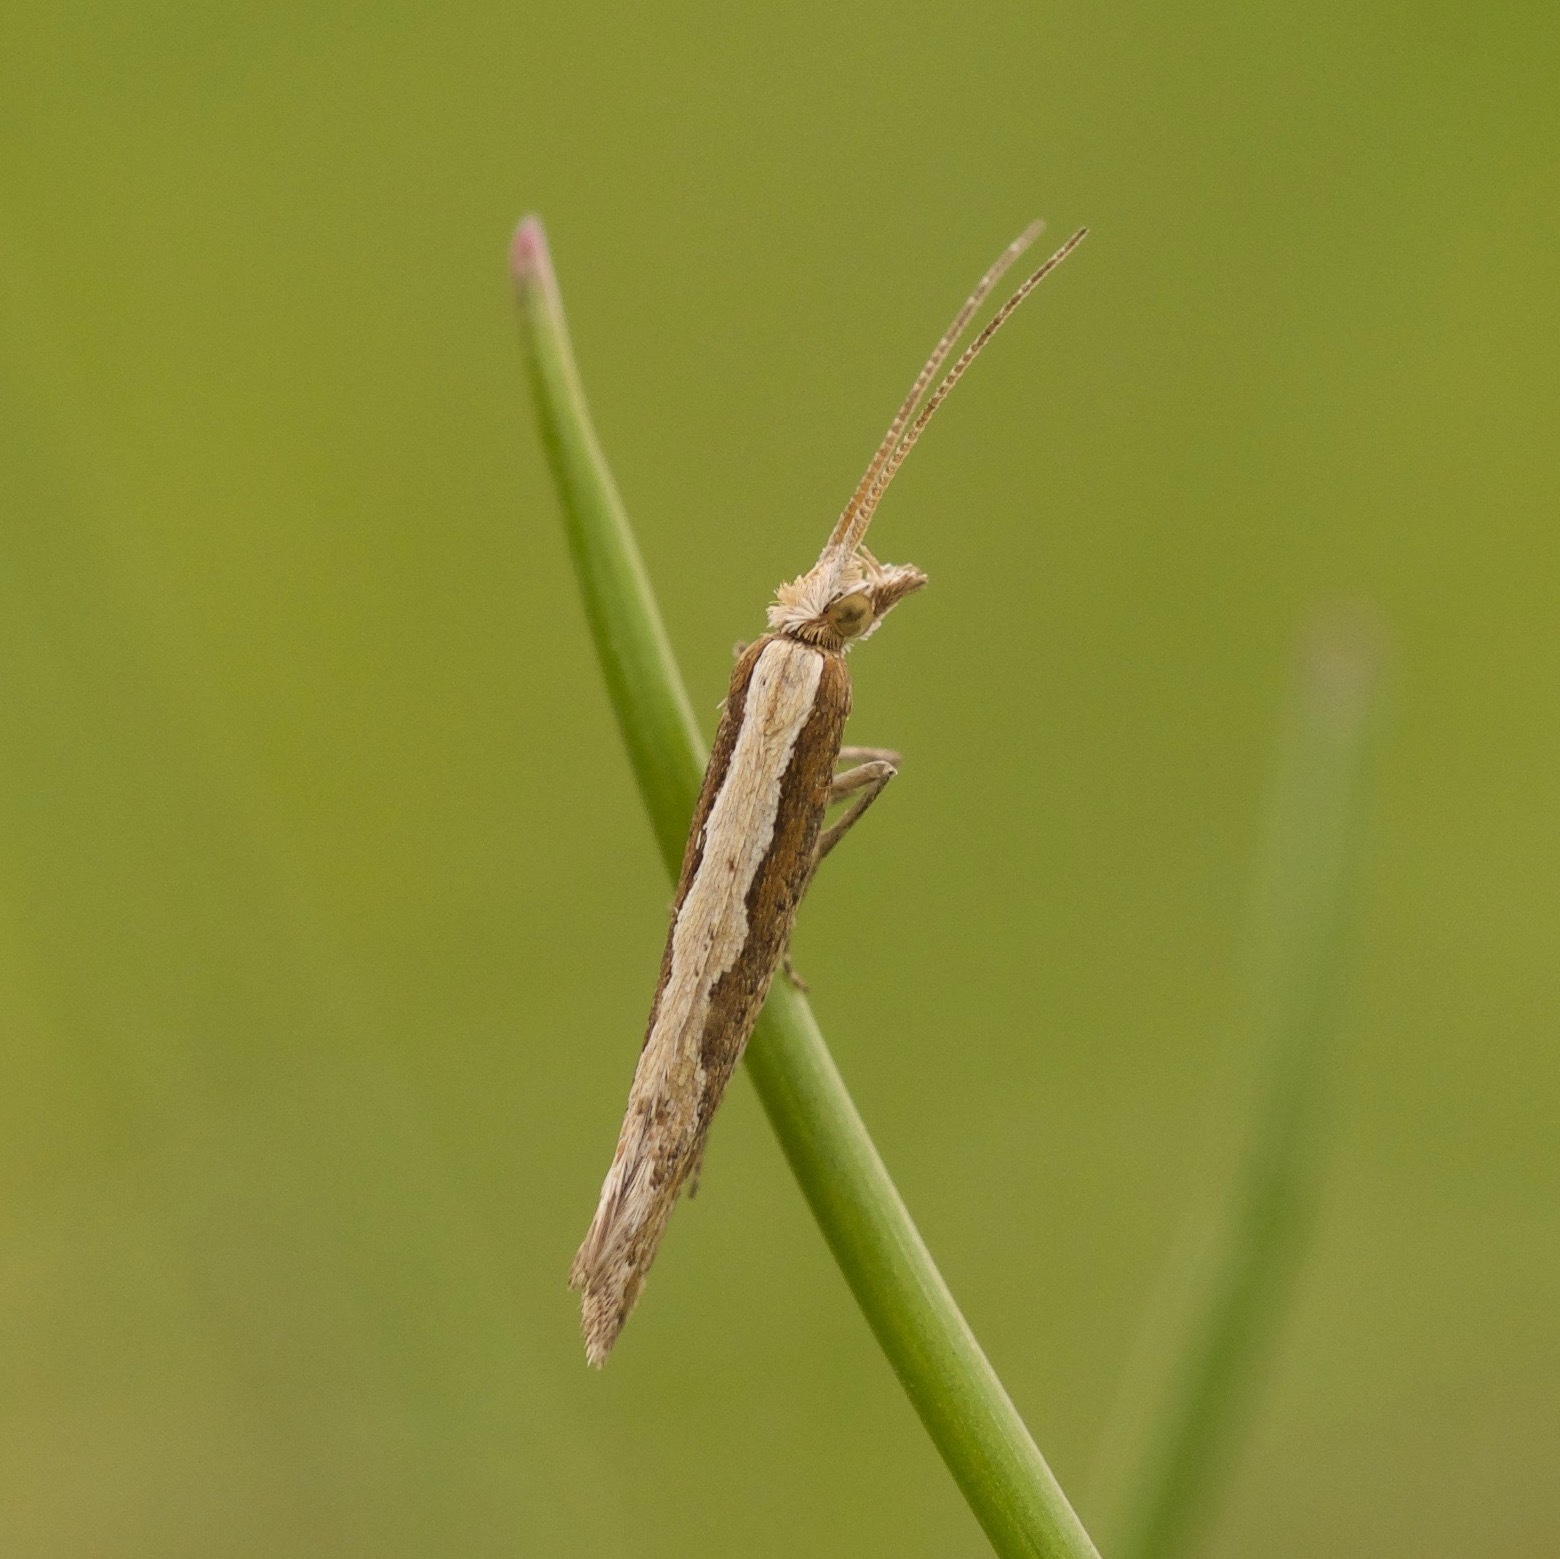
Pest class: diamondback_moth